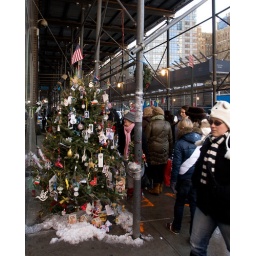
A Christmas tree at ground zero in New York. The ornaments are picture of the fallen heroes.